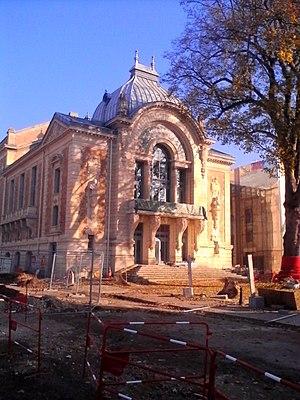
Theatre d'Evreux sous le soleil d'Automne à Midi
Evreux est une commune française, préfecture du département de l’Eure en Normandie, arrosée par l'Iton. Antique siège épiscopal, capitale du comté d'Évreux, pairie et duché-pairie, confié notamment aux ducs de Bouillon, sa proximité avec Paris en a toujours fait un site stratégique. La ville donna son nom à une branche capétienne ayant régné en Navarre espagnole : les Évreux-Navarre.